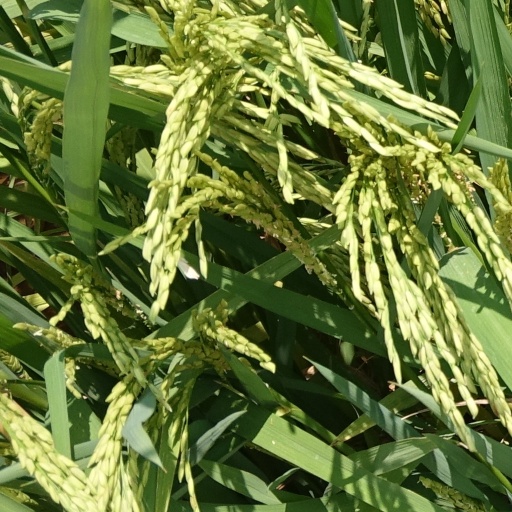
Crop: rice